57 mm anti-tank gun M1943 (ZiS-2)

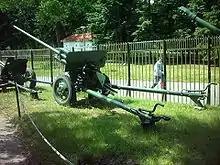
ZIS-2 model 1943 in Poznań Citadel, Poland

The ZiS-2 was also mounted on a few vehicles. In 1941 about one-hundred ZiS-2 guns were mounted on Komsomolets armoured tractor chassis to create the ZiS-30 tank destroyer.